Avezzano concentration camp

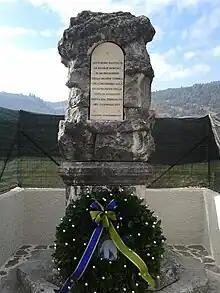
Monument to the former cemetery in Chiusa Resta

The cemetery was erected in a distant position from the prison in the location of Chiusa Resta, an area already used for cemeterial services since 1656, the year of the Great Plague. The burial place was closed in 1881 owing to the necessity to build, along the road to Luco dei Marsi near the Church of St Mary in Vico, a municipal cemetery which was safer from the health point of view and more suitable for the city's new needs, during a period of demographic and social growth. While deceased officers were buried next to the St Mary in Vico cemetery, the Chiusa Resta graveyard was set up again to accommodate the corpses of the 850 Bohemian, Czech–Slovak, Croatian, Polish, Serbian, German, Hungarian internees and Romanians from Banat, Bukovina and Transilvania who had died between 1917 and 1919. Almost all corpses, about 770, were exhumed between 1969 and 1991 in order to be moved to the Asiago War Memorial. The dismantlement of the cemetery officially occurred beginning in 1991. In 2007, following the further building expansion of this area, it was arranged for the last remains to be exhumed and returned to foreign authorities.